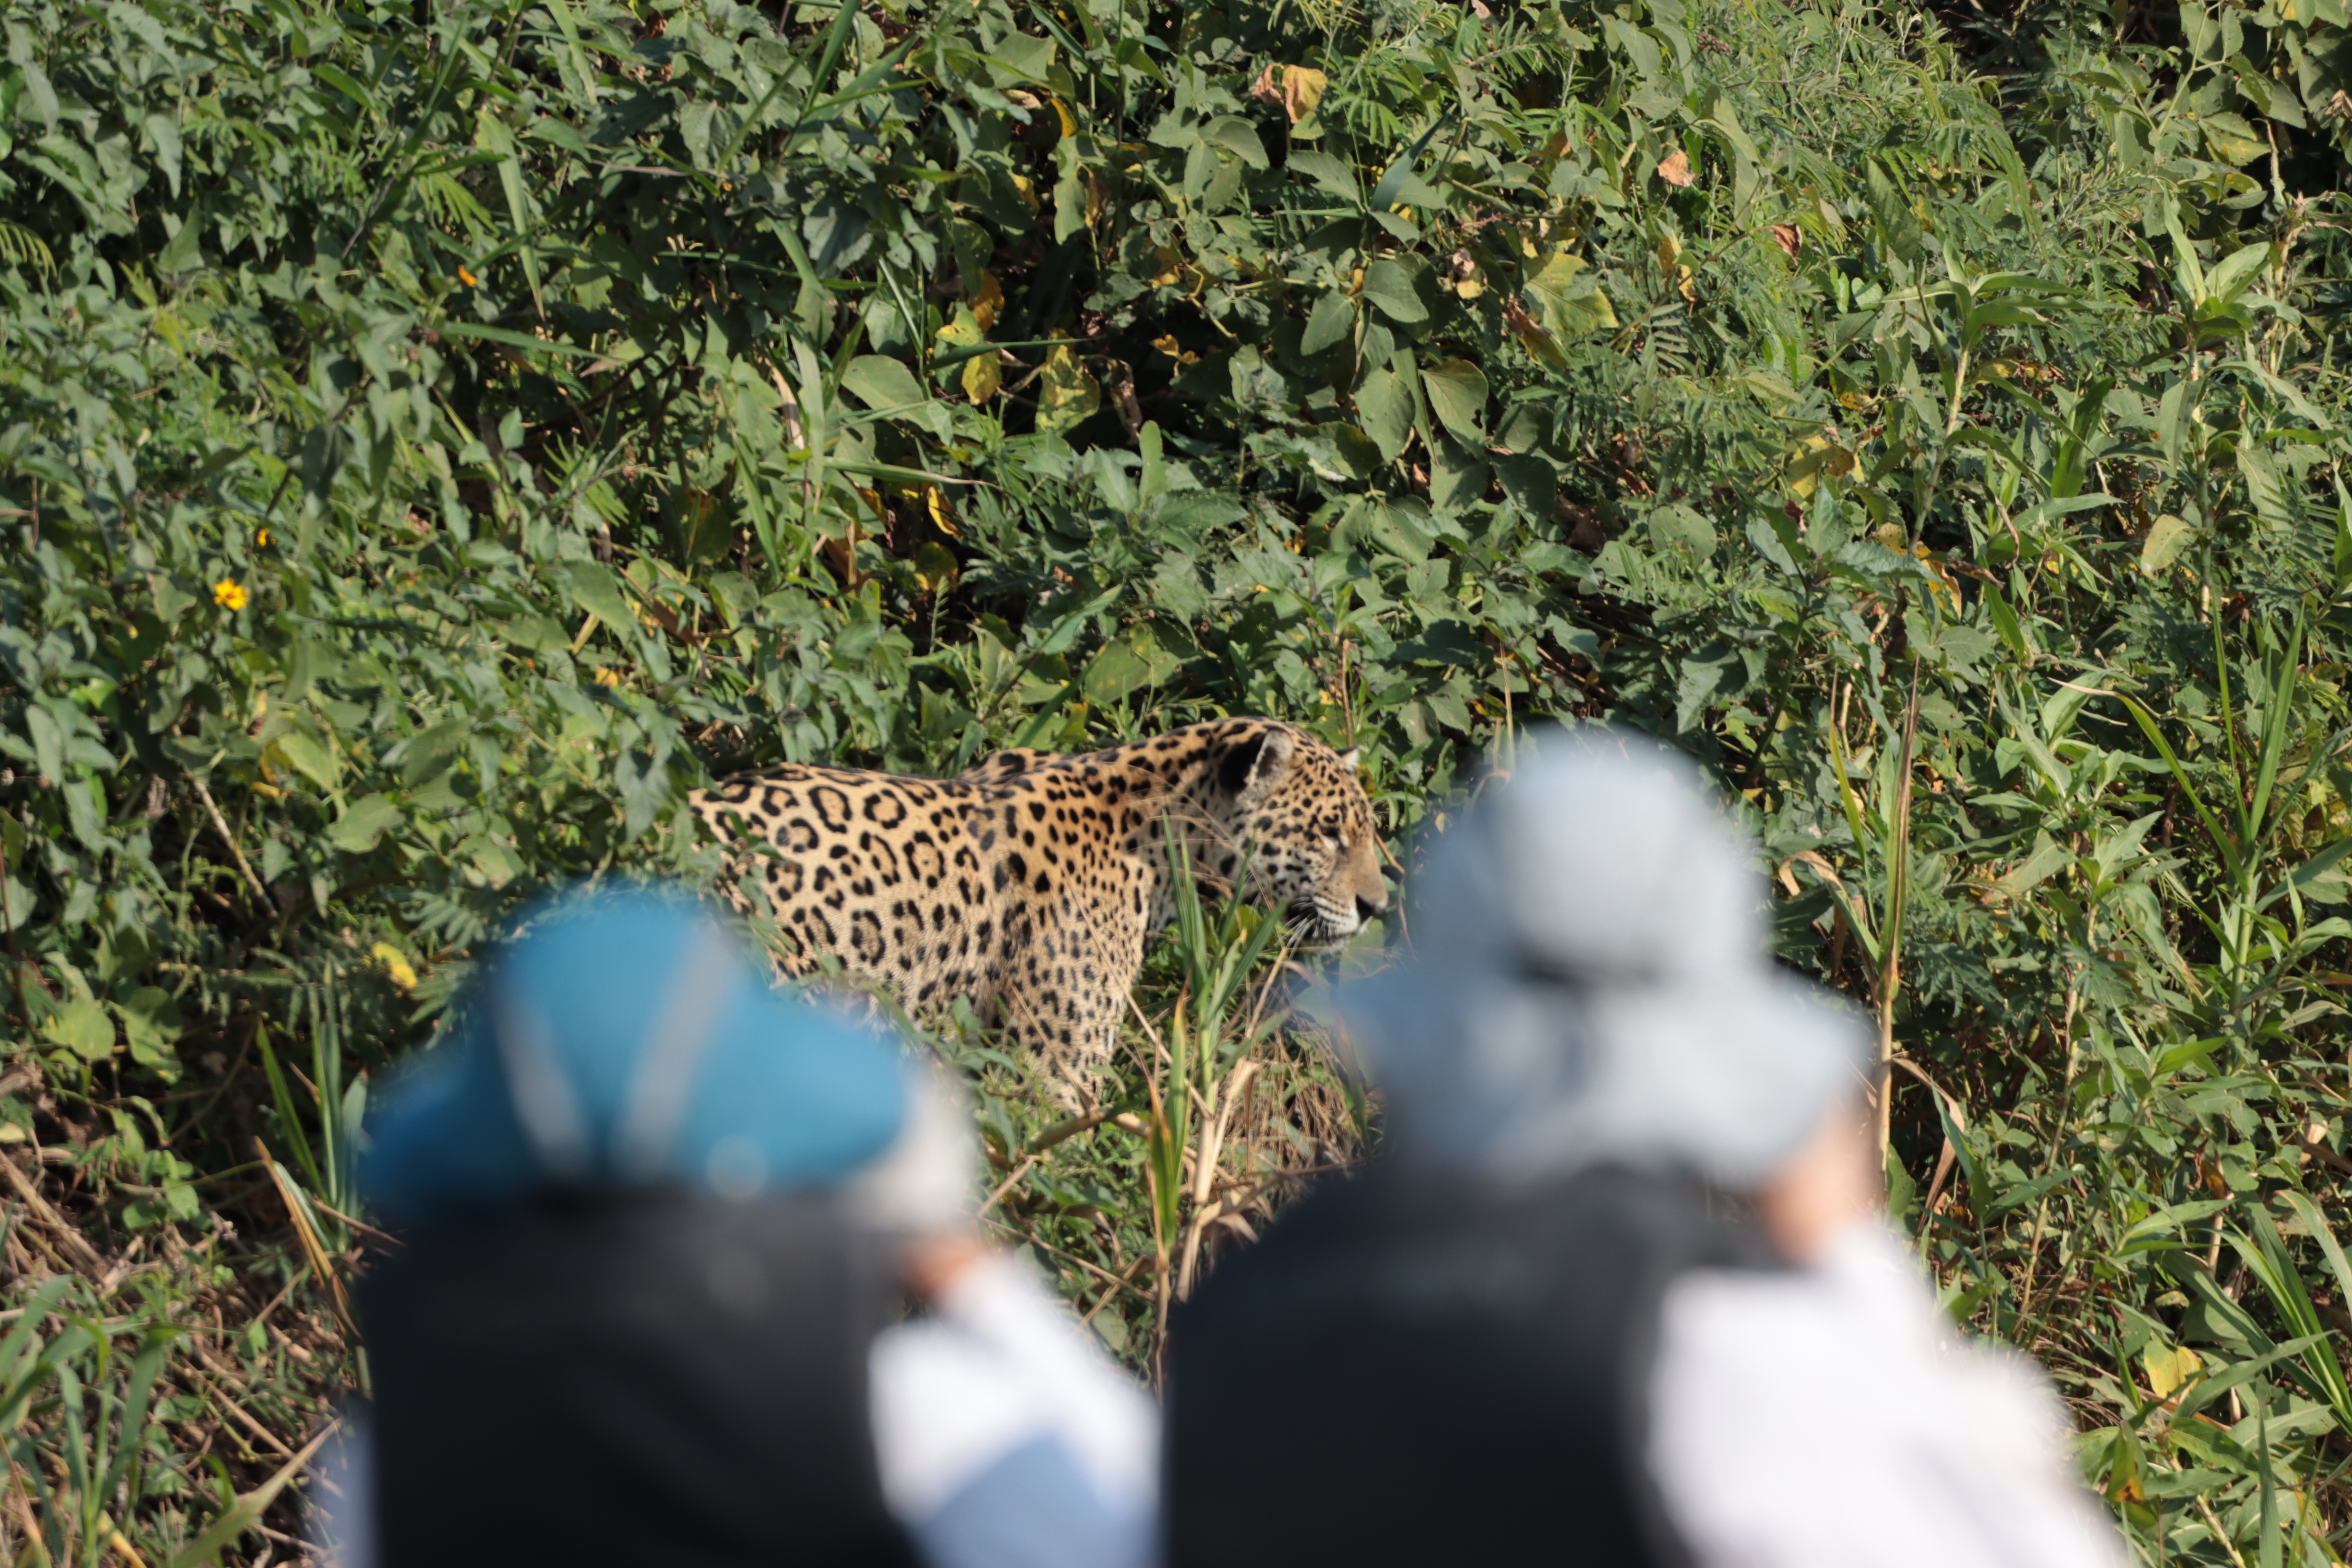
Jaguar: Jaju